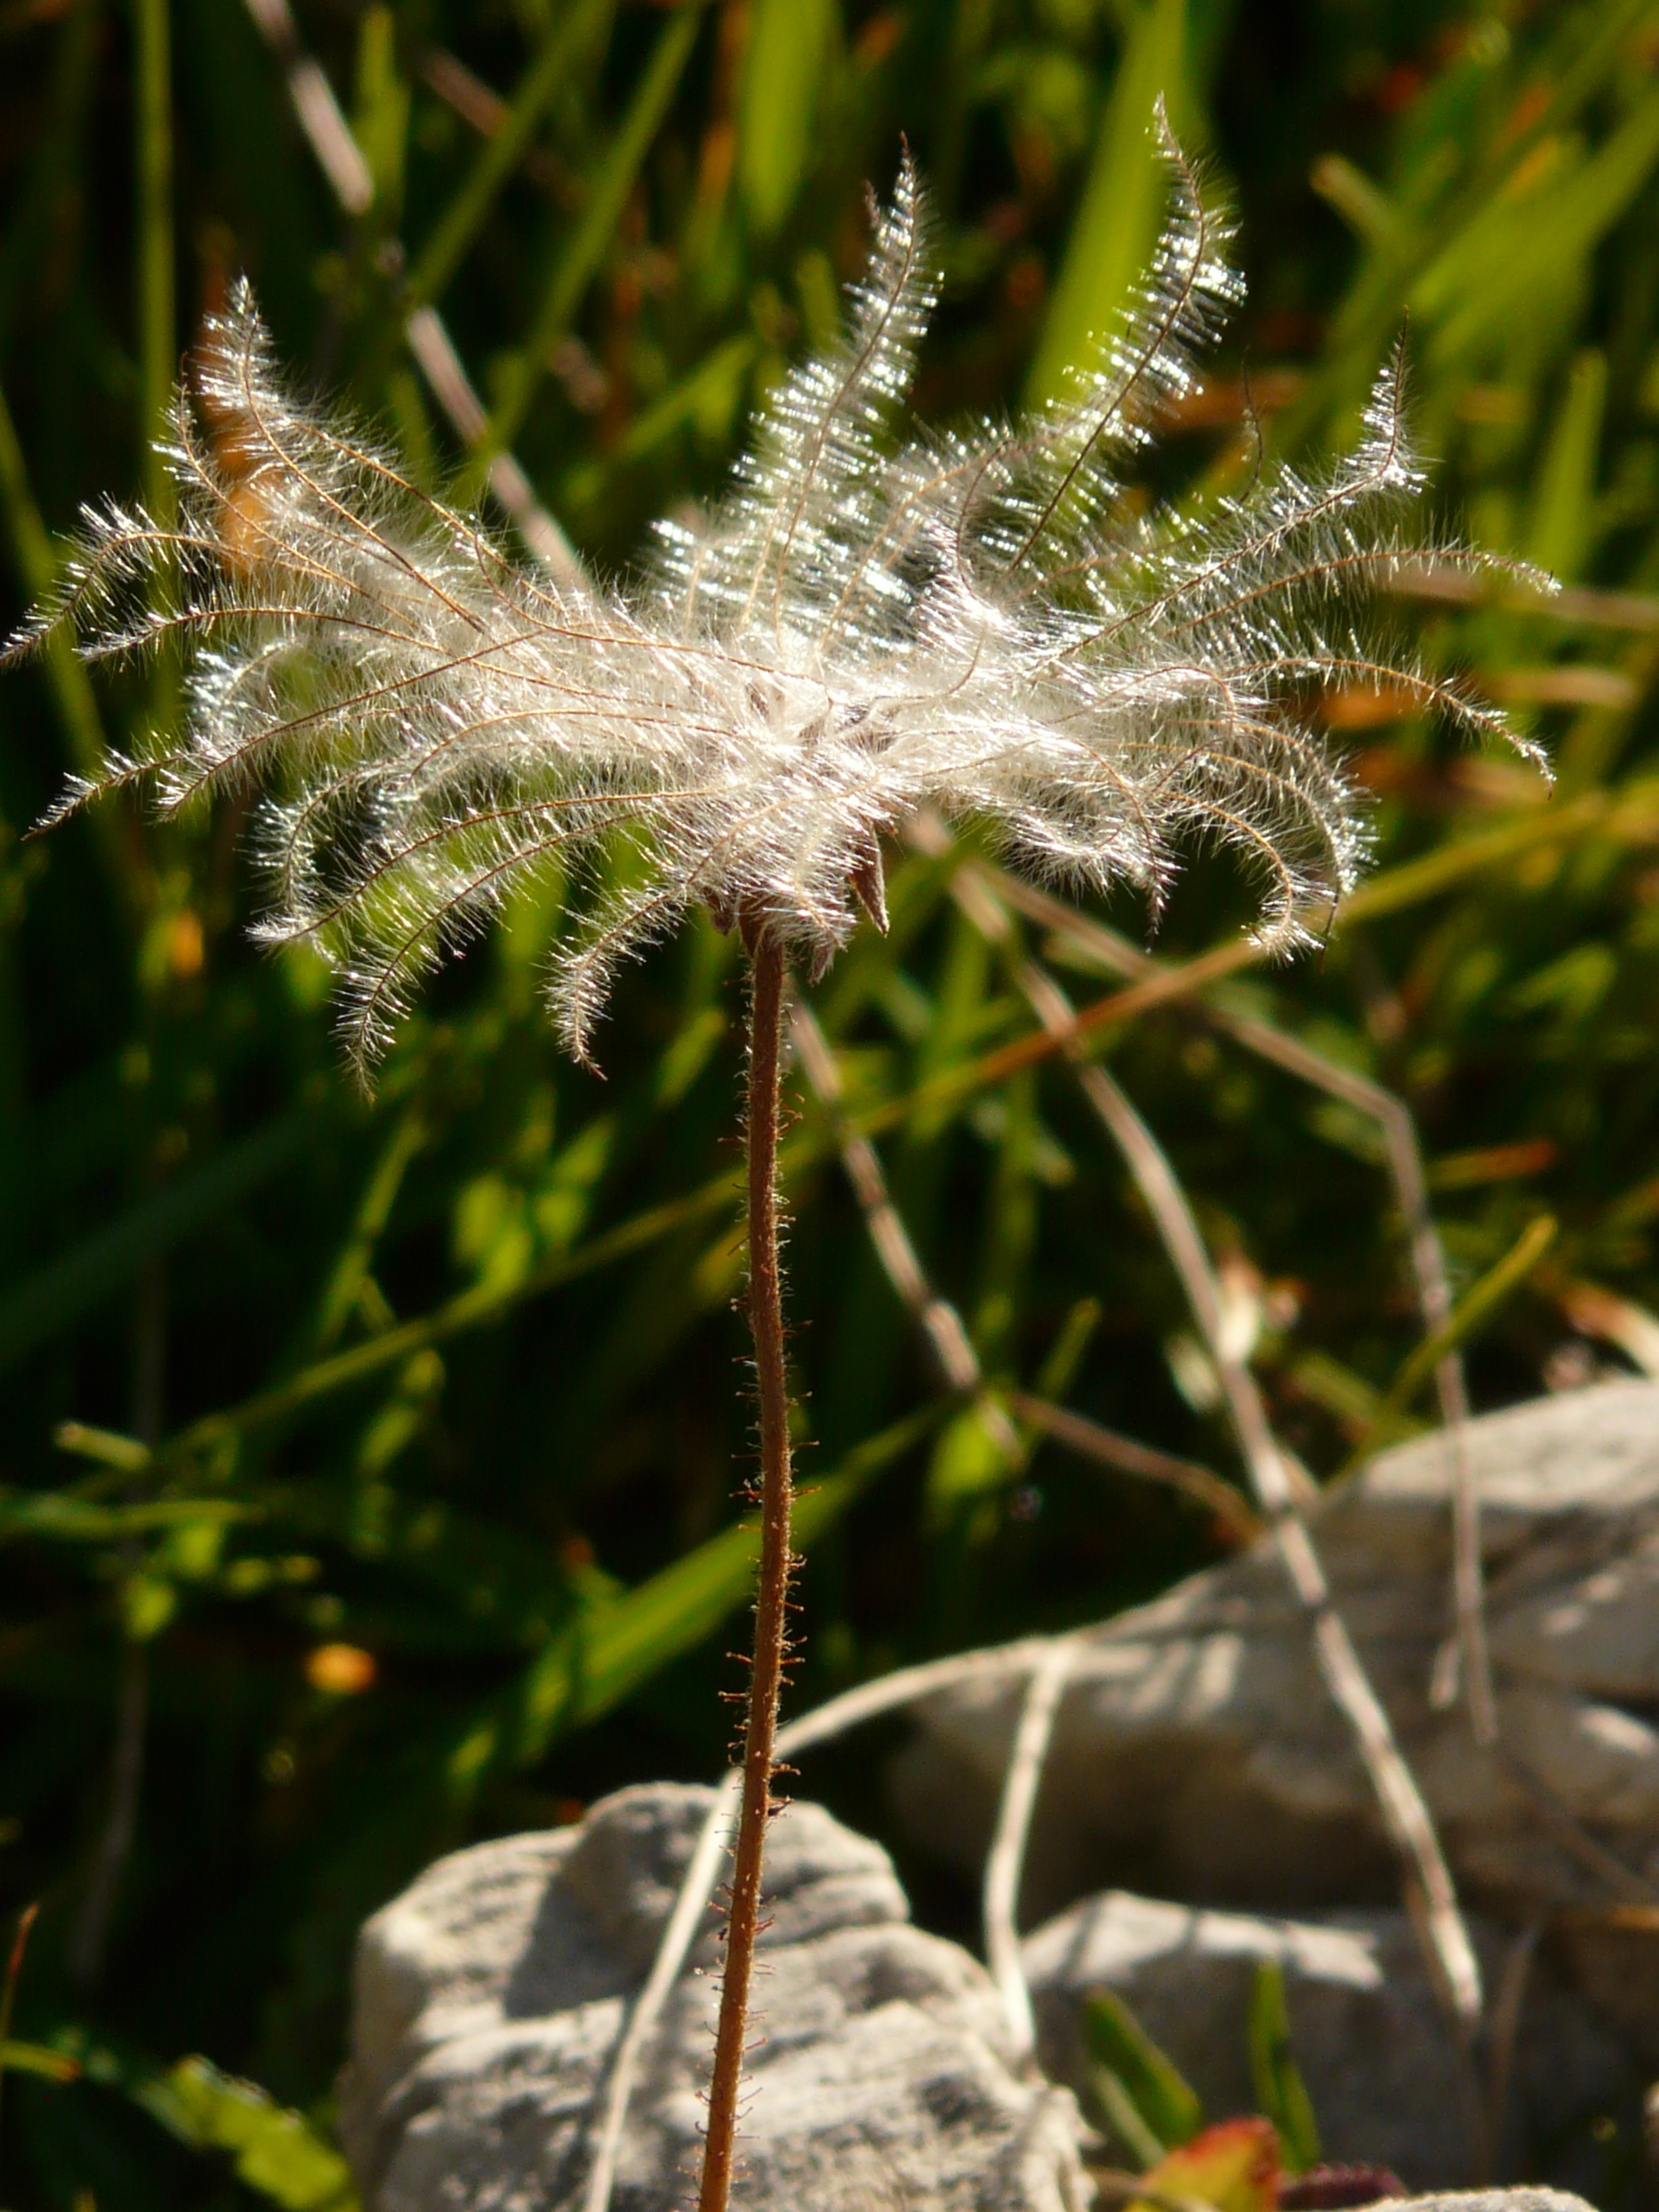
tree, nature, grass, blossom, plant, leaf, flower, bloom, frost, autumn, alpine, botany, flora, wool, fauna, stylus, wildflower, stalk, close up, silver, hairy, hairs, shiny, tender, filigree, silvery, macro photography, infructescence, inflorescence, woolly, rose greenhouse, seeds was, flowering plant, alpine flower, rosaceae, schopf, alpine plant, mountain avens, dryas octopetala, trellis shrub, dryas, land plant, achene, crested hair good, schopf good, fruit wig, saw toothed, delicate hairs, achaenen, shiny silver, slide spore